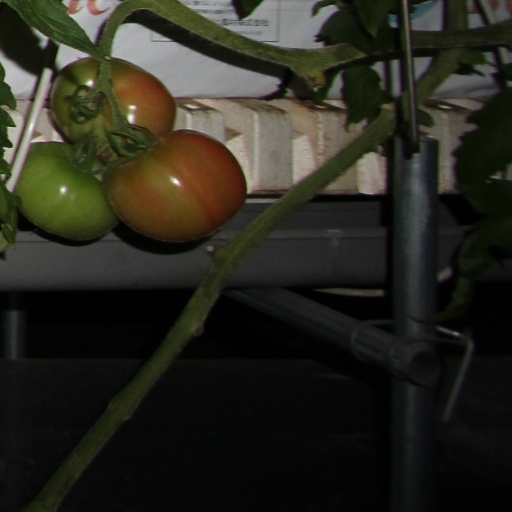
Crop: tomato